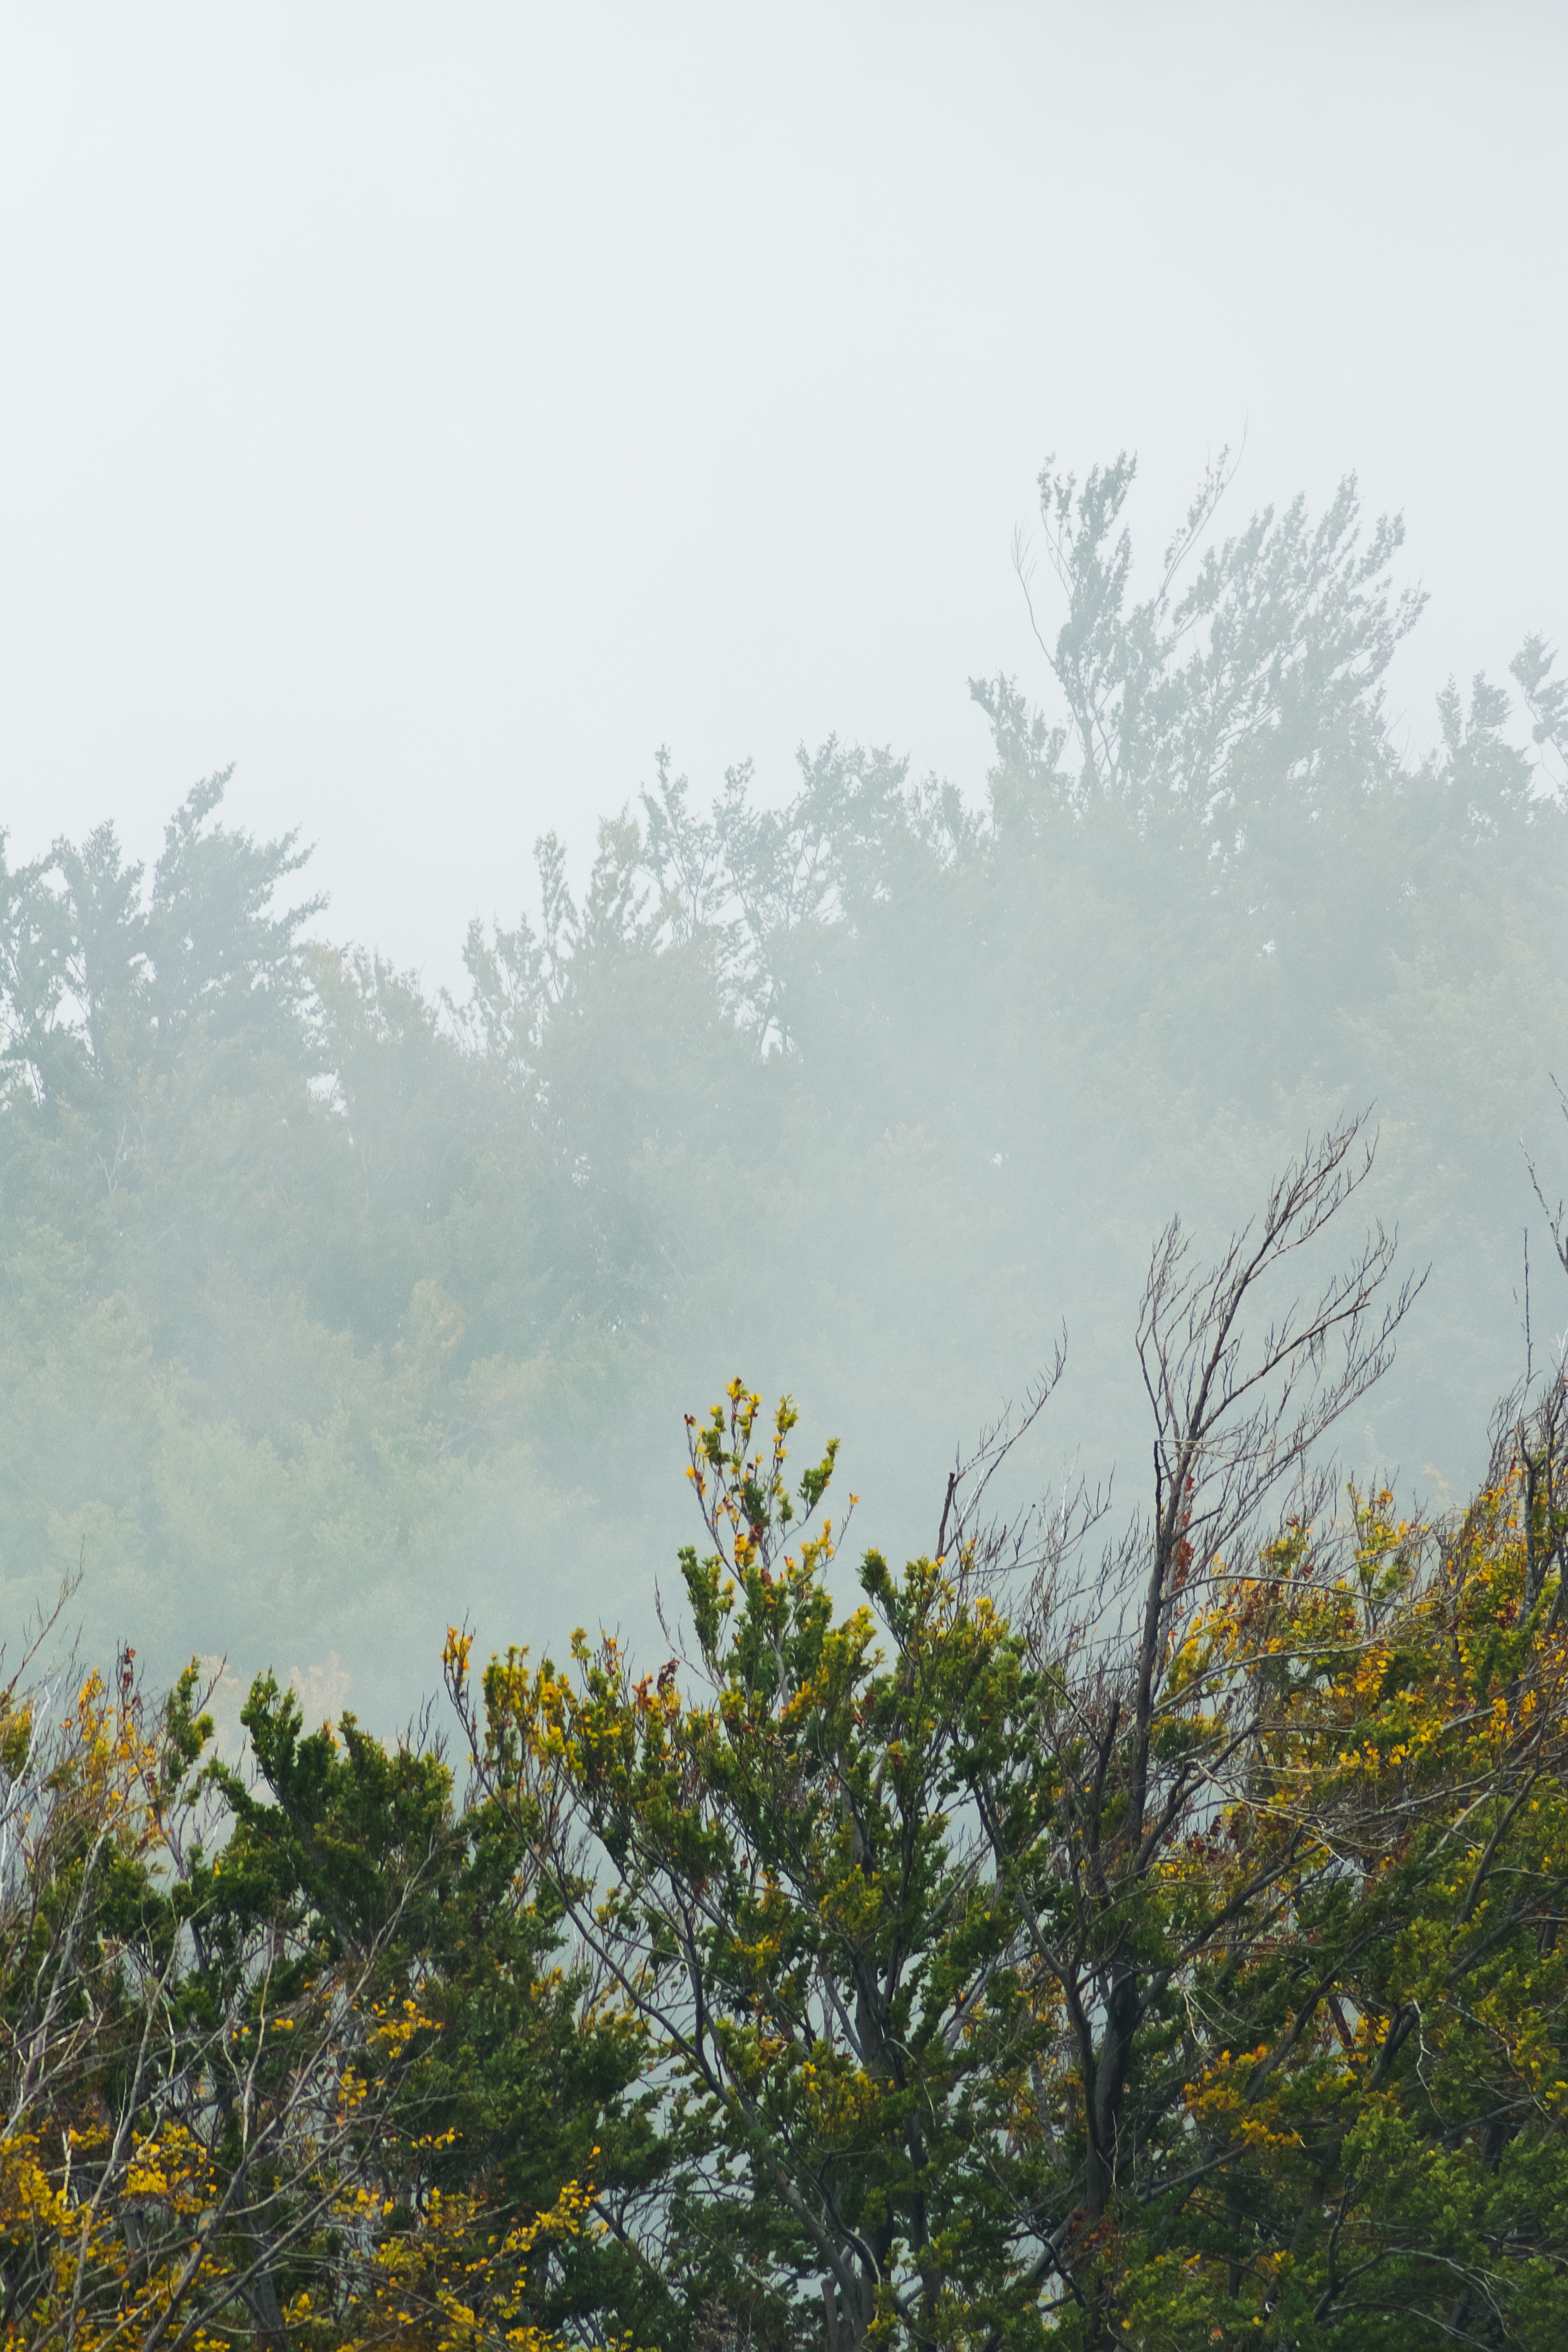
tree, nature, forest, grass, branch, plant, sky, mist, meadow, prairie, sunlight, morning, leaf, hill, flower, autumn, flora, ecosystem, atmospheric phenomenon, woody plant